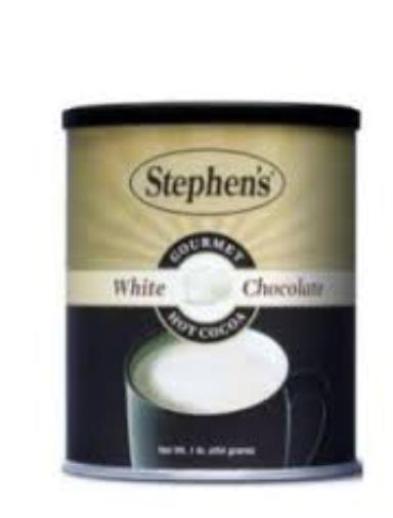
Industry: Food